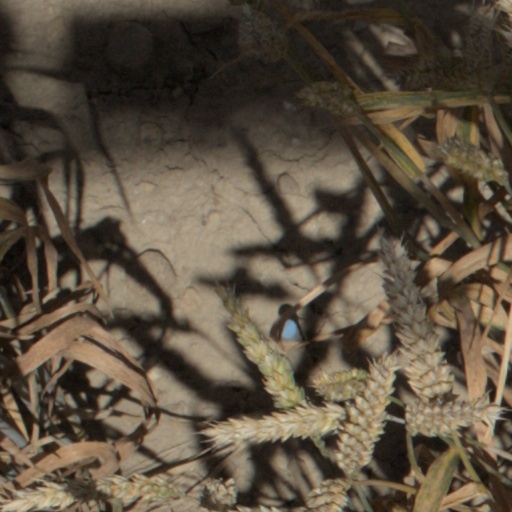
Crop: wheat